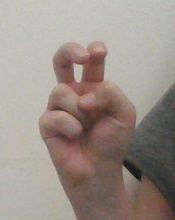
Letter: toot